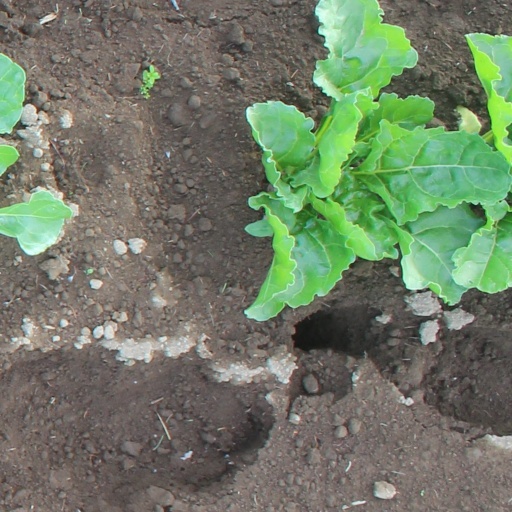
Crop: sugar beet